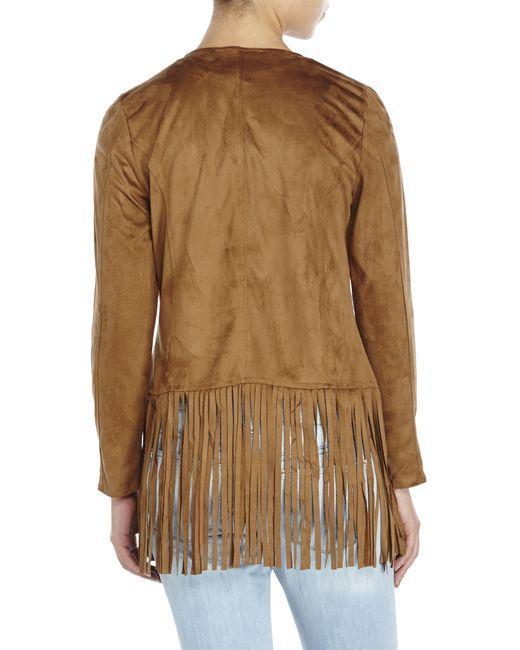
Braune Wildlederjacke oder -bluse mit vertikal geschnittenem Design auf der Rückseite, Freizeitkleidung